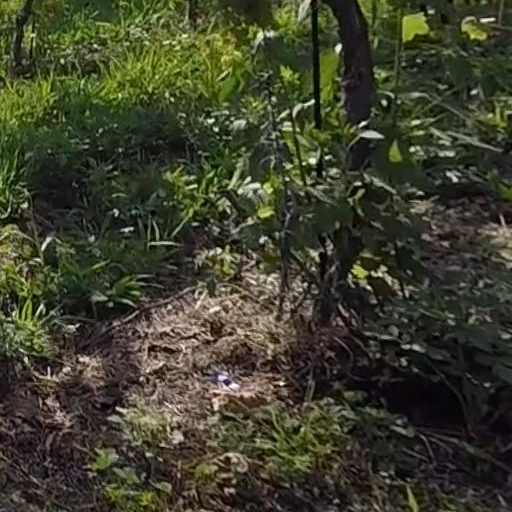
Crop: grape